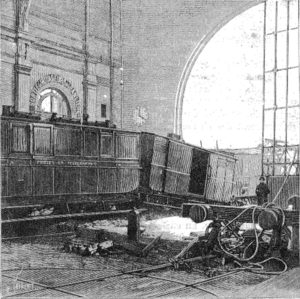
Vue de l'intèrieur de la gare après l'accident de la gare Montparnasse